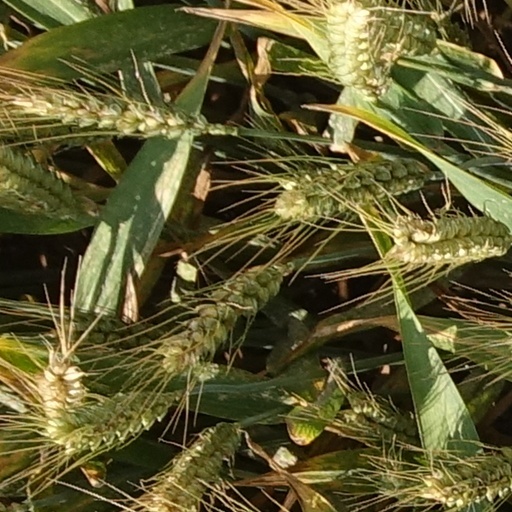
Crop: wheat